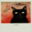
Label: cat